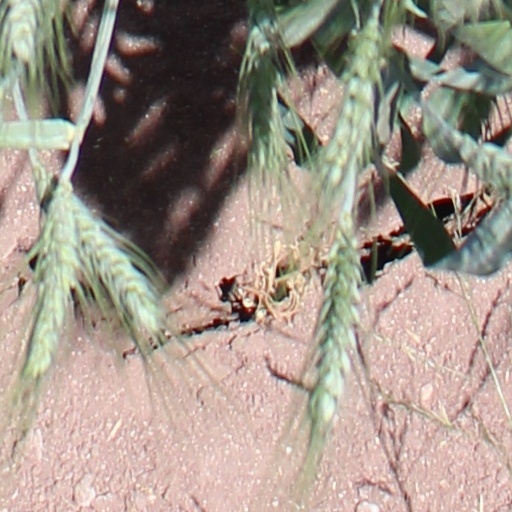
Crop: wheat